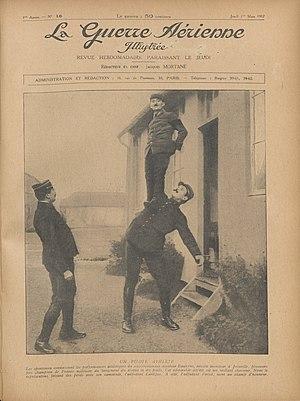
Le sous-lieutenant aviateur Maurice Bauwens, athlète accompli, ancien moniteur à Joinville, ancien champion de France militaire de lancement du disque et du poids, fait du poids avec son camarade l'adjudant Lartigue.
Maurice Bauwens est un Capitaine aviateur de l'armée française, né le 15 janvier 1883 à Leers et décédé le 21 octobre 1951 dans la même commune. Pionnier de l'aviation militaire, il devient pilote d'escadrille dès 1912. Soldat exemplaire, un square portent son nom dans sa commune natale.